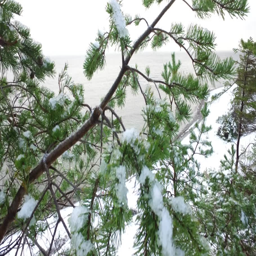
branch with the ocean in the background